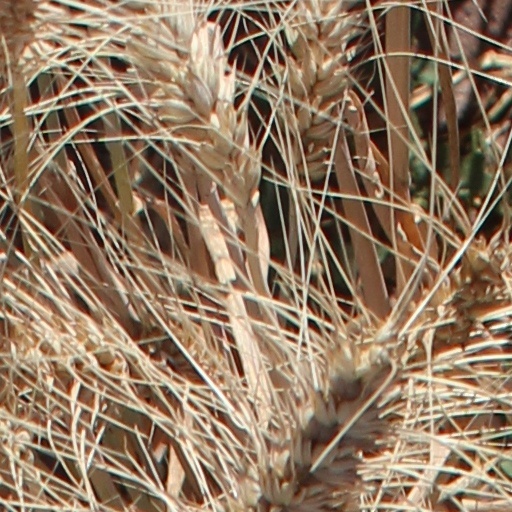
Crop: wheat